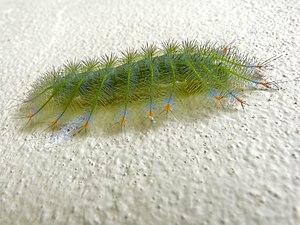
L'Archiduc commun est une espèce de lépidoptères de la famille des Nymphalidae, originaire d'Asie du Sud-Est.